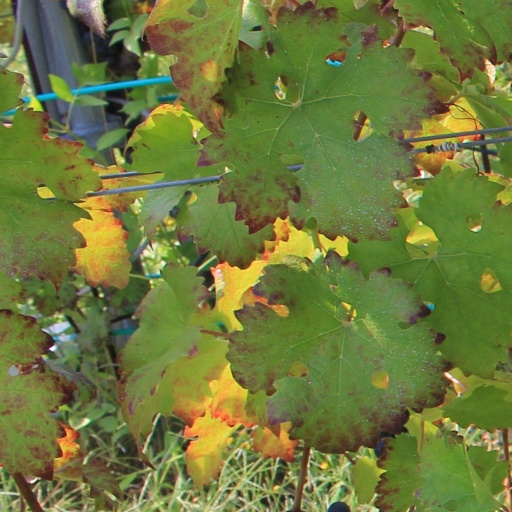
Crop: grape